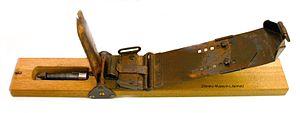
L'histoire du ski dans le massif des Vosges s'intègre pleinement dans un premier temps dans le processus d'introduction du ski en Europe centrale grâce à la partie alsacienne du massif vosgien. Dans un deuxième temps, le ski vosgien prend appui sur son expérience du XXᵉ siècle encore marquée par la technique dite norvégienne et commence une étroite relation avec les pays alpins, notamment grâce à l'action efficace du monde associatif et au développement du tourisme d'hiver qui introduira très tôt les premières compétitions auxquelles participera notamment la station de Gérardmer.